Kate Mason Rowland

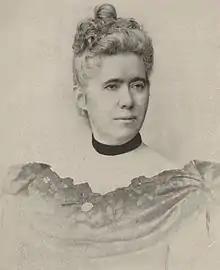
Portrait of Rowland

Kate Mason Rowland (June 22, 1840 – June 28, 1916) was an American author, historian, genealogist, biographer, editor and historic preservationist. Rowland is best known for her biography of her great-great-granduncle, George Mason, a Founding Father of the United States. Rowland was also a charter member of the United Daughters of the Confederacy. She later went by the name of "Kate Mason."